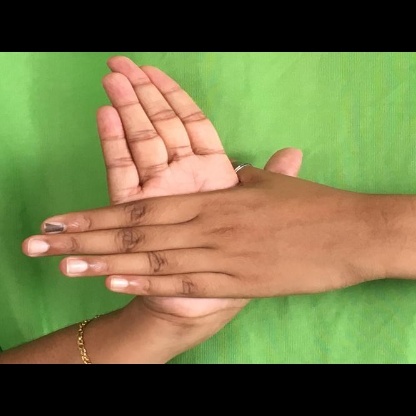
Mudra: Chakra